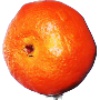
Label: clementine